Tasneem Roc

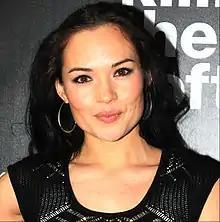
Roc at the "Killing Them Softly" Australian premiere in September 2012.

Tasneem Roc was born in Sydney. Roc's mother, writer Margaret Roc, is from Scotland and her father, John Roc, is a Karen from Burma. Her brother is James Roc.